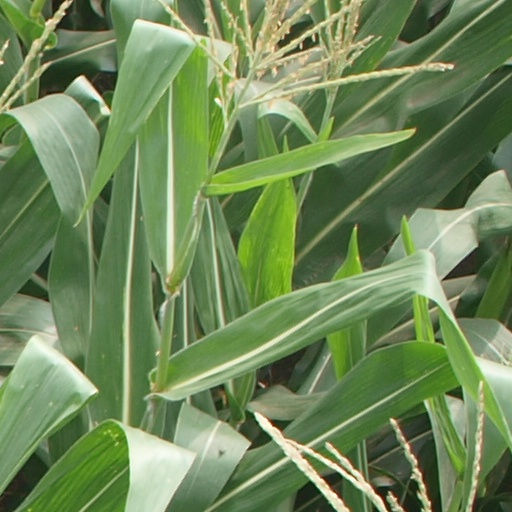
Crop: maize; corn